Umbrella Cover Museum

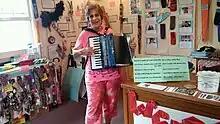
Hoffman is shown playing an accordion while singing "Let a Smile Be Your Umbrella" in the museum. Umbrella covers can be seen in the background.

The Umbrella Cover Museum in Peaks Island, Maine is a museum that pays tribute to umbrella covers. The museum was created and is curated by Nancy 3. Hoffman; she has collected more than 2000 umbrella covers from 66 countries as of July 2018.